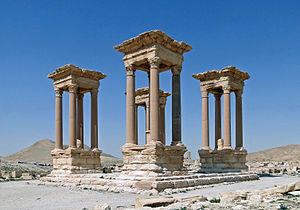
Le tétrapyle de Palmyre en Syrie
Un tétrakionion est un monument marquant généralement un carrefour, comportant quatre éléments séparés.
À partir de 2014, l'État islamique procède à la destruction organisée et au vol d'objets appartenant au patrimoine culturel des territoires qu'il contrôle en Irak, en Syrie et en Libye. L'organisation terroriste a notamment ciblé des sites religieux ainsi que des sites archéologiques et antiques. La plupart des destructions sont réalisées à l'aide d'engins explosifs, à la masse ou au bulldozer.
Palmyre ou Tadmor est une ville antique de Syrie, située à proximité d'une oasis du désert de Syrie, à 210 km au nord-est de Damas et dont les ruines sont adjacentes à la ville moderne de Tadmor.
Le Conseil de la charte syrienne est un groupement non-partisan qui rassemble des représentants de différents éléments de la société syrienne. Selon plusieurs médias arabes et internationaux il a communiqué son établissement formel en mars 2019 après une réunion constituante à Berlin.